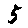
Label: 5